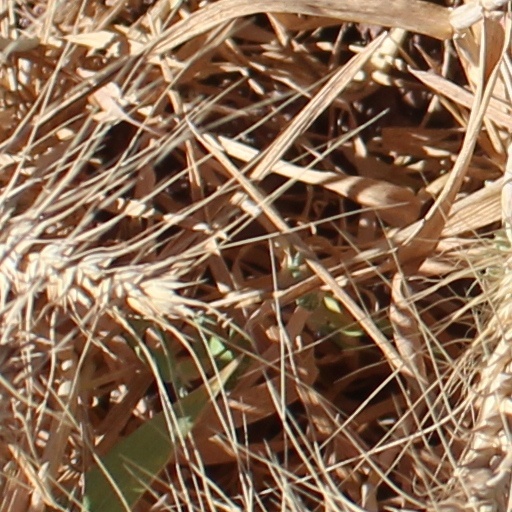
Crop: wheat